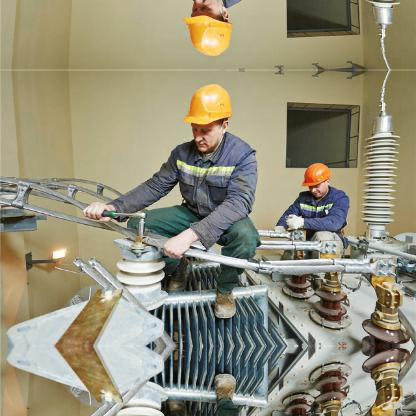
Objects in the image:
label: helmet
label: helmet
label: helmet